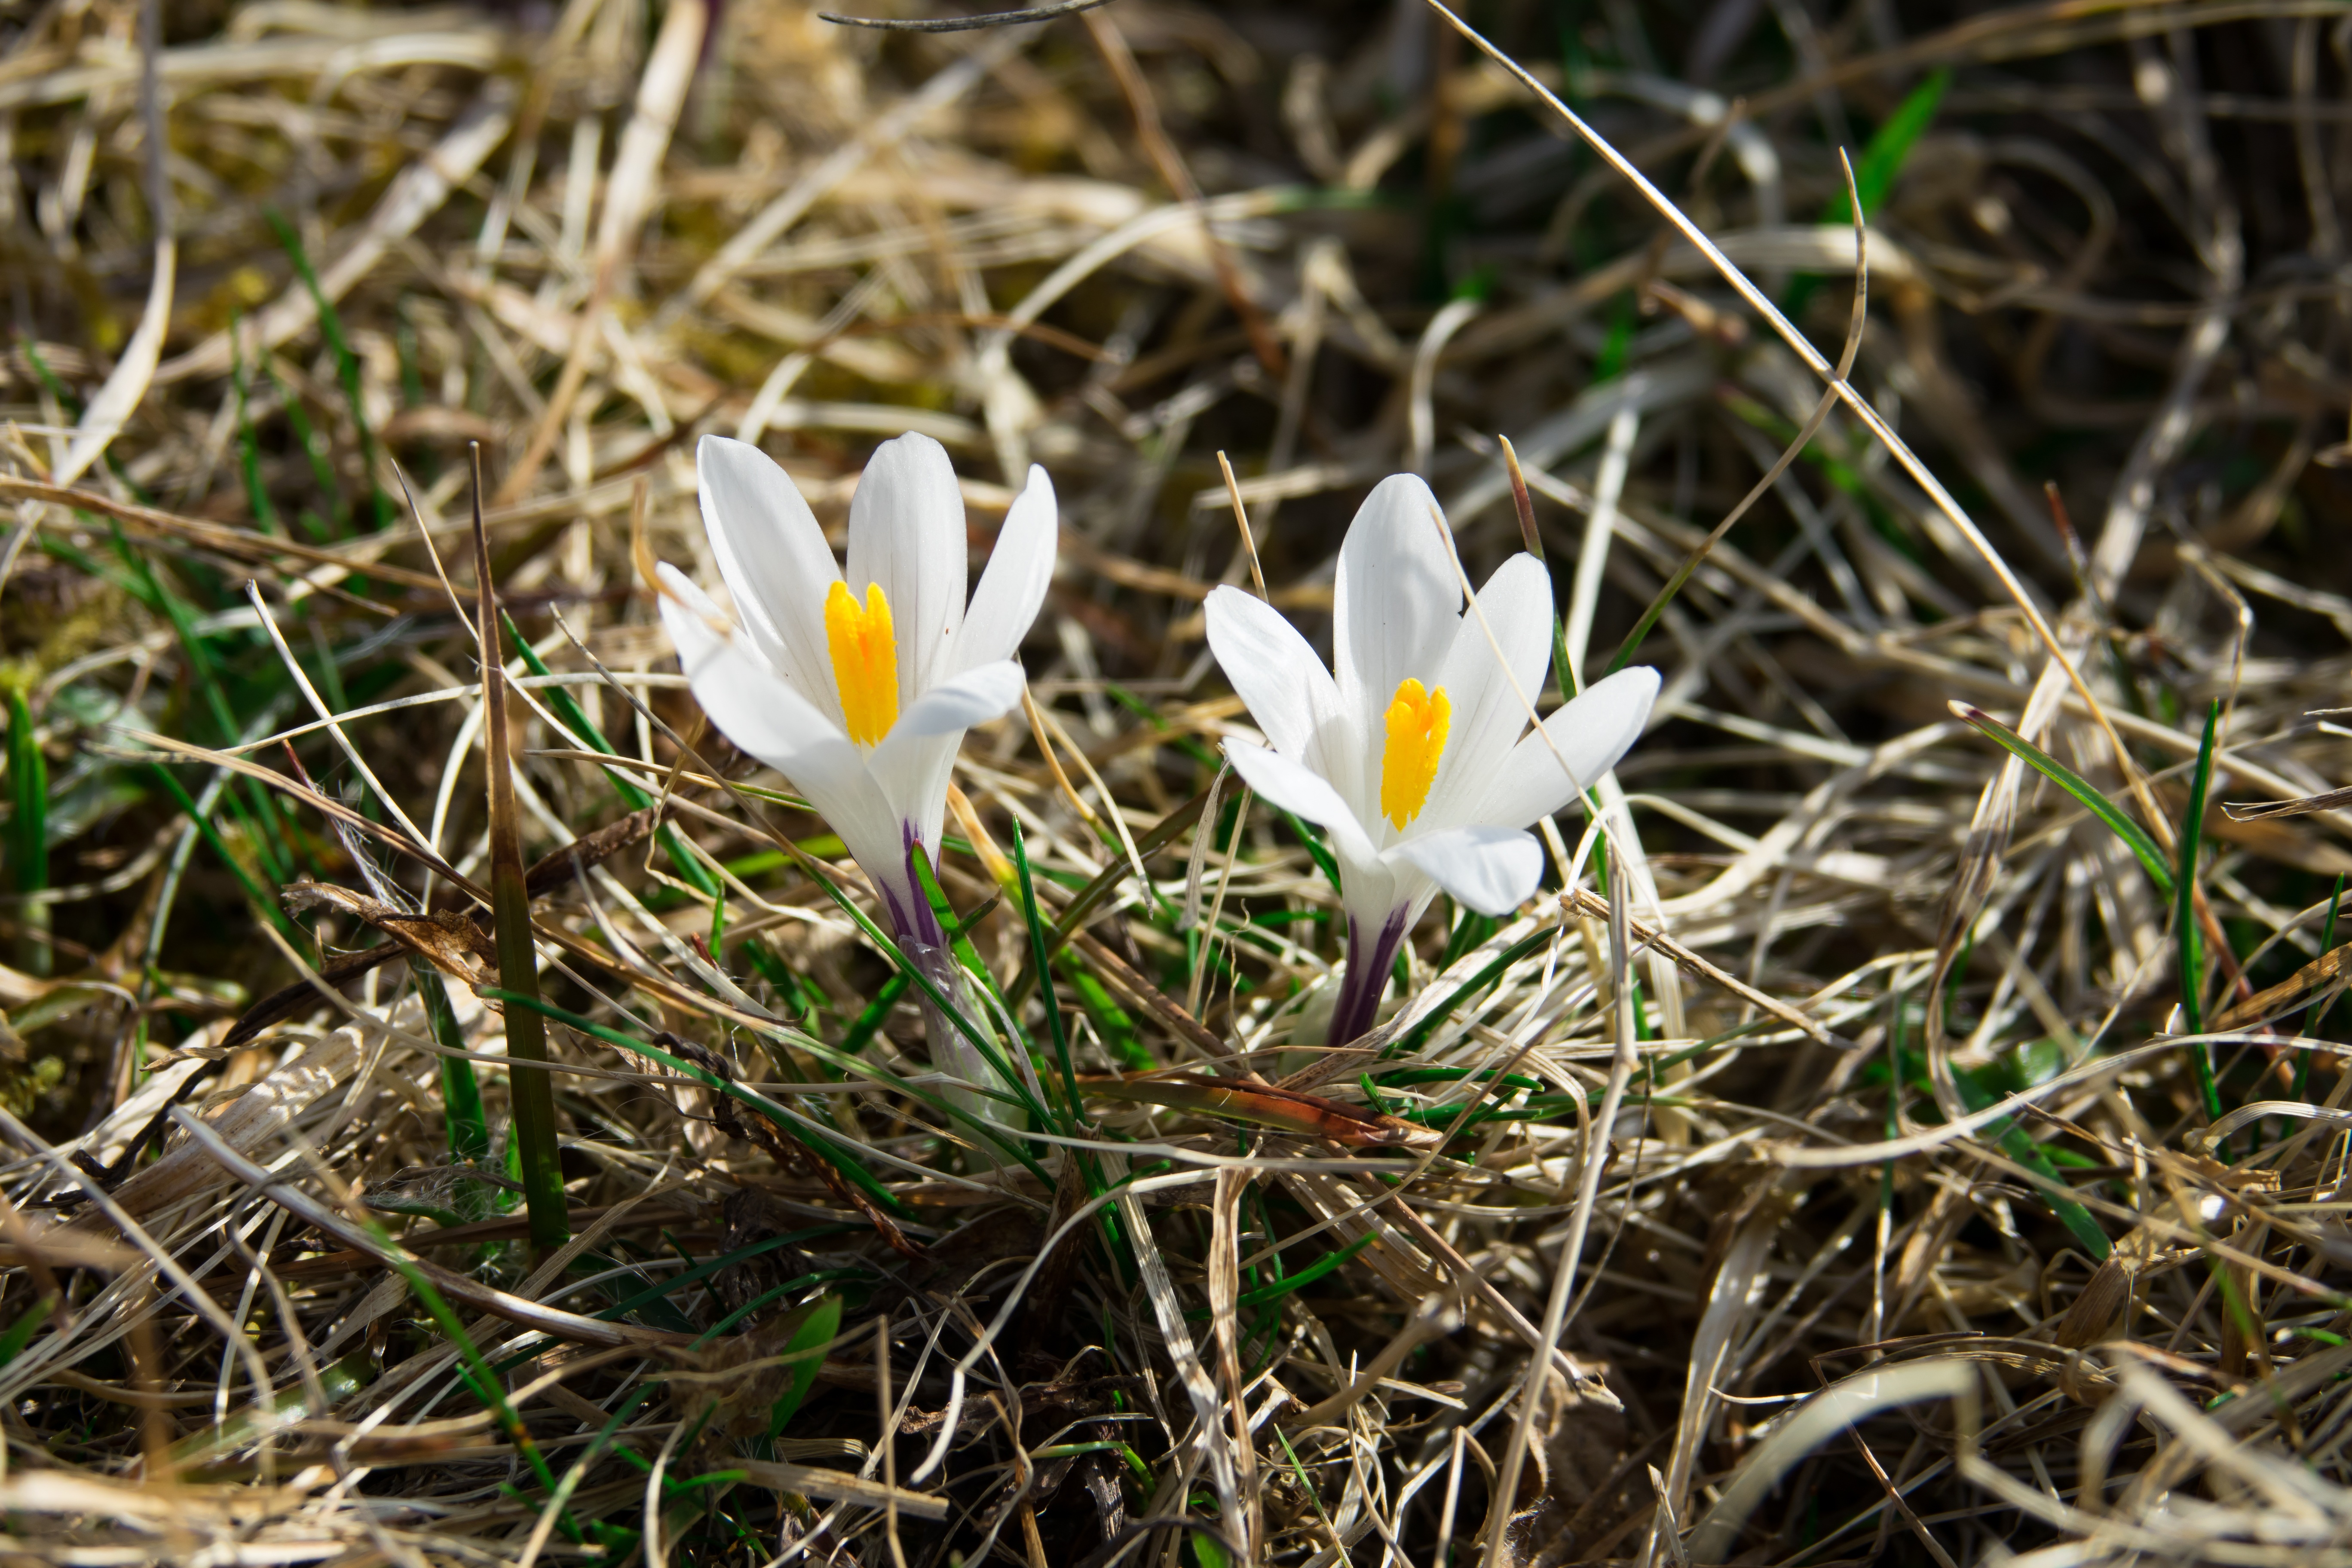
nature, grass, blossom, plant, sunshine, white, sweet, flower, bloom, spring, botany, close, flora, wildflower, flowers, beauty, crocus, spring flower, full bloom, macro photography, fr hlingsanfang, flowering plant, signs of spring, fr hlingsbl her, grass family, land plant, calochortus